Heathmont Bowls Club

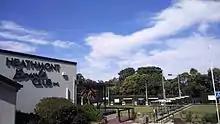
Heathmont Bowls Club

In 1985 the club celebrated its 25th birthday – since the first green was opened in 1960 – and had 437 members. A brick extension was added to the east side of the clubhouse and was named the Ken Lucas Wing.